Hebron, Texas

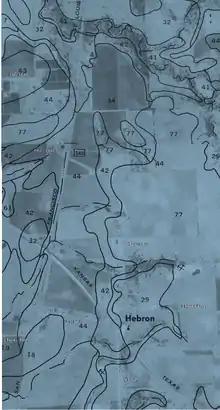
Aerial photograph of Hebron Town Center around 1969

Hebron is located in southeastern Denton County. A small, disconnected piece of the town is in southwestern Collin County.